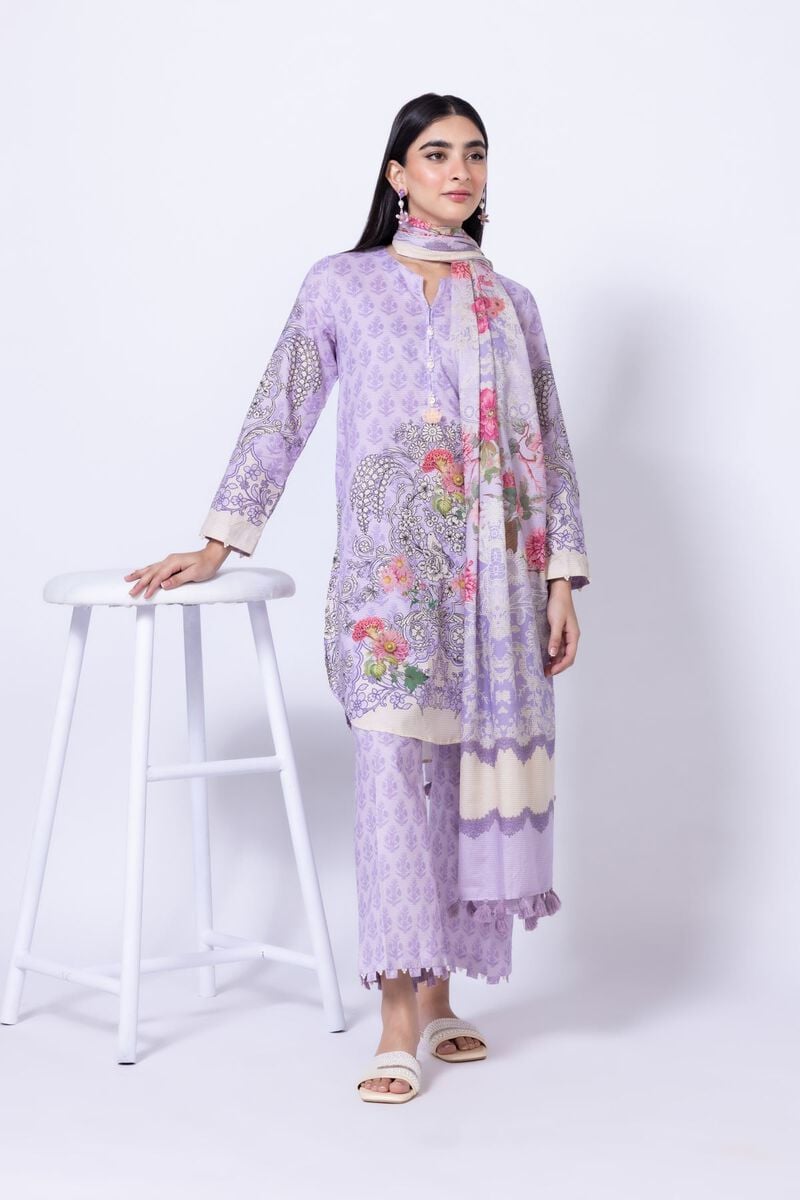
lavender multi kurta set with dup